86th Street Line (Brooklyn)

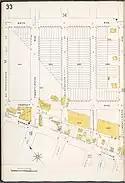
1906 atlas of Gravesend showing the 86th Street Line's main storage depot

The streetcar line was built by the Nassau Electric Railroad in 1894 to make more profits for the company. The company was later leased by the Brooklyn-Manhattan Transit Corporation. In 1929 the company made a subsidiary company, the Brooklyn and Queens Transit Corporation, to run multiple Streetcar lines one of which was the 86th Streetcar Line. The line ran entirely on surface level except for the northern terminal where it went onto an island platform. The 86th Streetcar Line had connections to multiple lines including the Bay Ridge Line, West End Line and the Fifth Avenue Line. In 1930, new tracks were made that split from the West End Line at 24th Avenue and went onto a right of way path used by trolleys to get to the Unionville Depot and onto Cropsey Avenue. The 86th Street line would then later merge back with the West End Line at the intersection of Cropsey and Stillwell avenue. The line closed on August 12, 1948 and was demolished some time later.